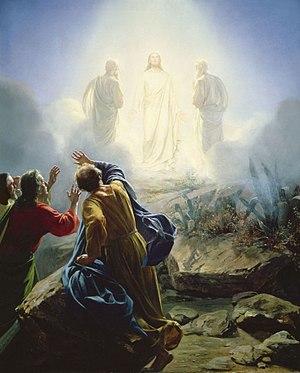
Carl Heinrich Bloch est un peintre danois, spécialiste des sujets historiques. Dans l'art danois de la seconde moitié du XIXe siècle il occupe une place importante et même considérable. Il excellait dans la technique aussi bien que dans les motifs. Outre ses œuvres peintes, il a laissé une œuvre graphique distinguée d'une grande valeur technique et esthétique. Ses contemporains voyaient en lui un des plus grands peintres du Danemark, mais après sa mort, en 1890, les nouvelles conceptions artistiques ont conduit à un avis plus réservé et plus critique. On peut le considérer comme le dernier grand artiste de la série des peintres romantiques tardifs. À partir de la fin des années 1990, il est de nouveau plus apprécié. La baisse de sa réputation après sa mort dans les milieux artistiques ne l’a pas empêché d’acquérir une grande popularité dans les milieux religieux, en particulier dans la mission intérieure et le système scolaire danois ; dans de nombreux foyers croyants on trouve des reproductions de ses œuvres.
Le Pie Jesu est une œuvre pour soprano, quatuor à cordes, harpe et orgue composée par Lili Boulanger en 1918.